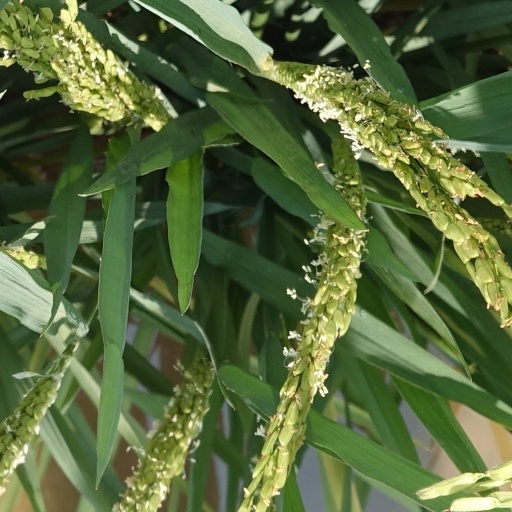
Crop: rice